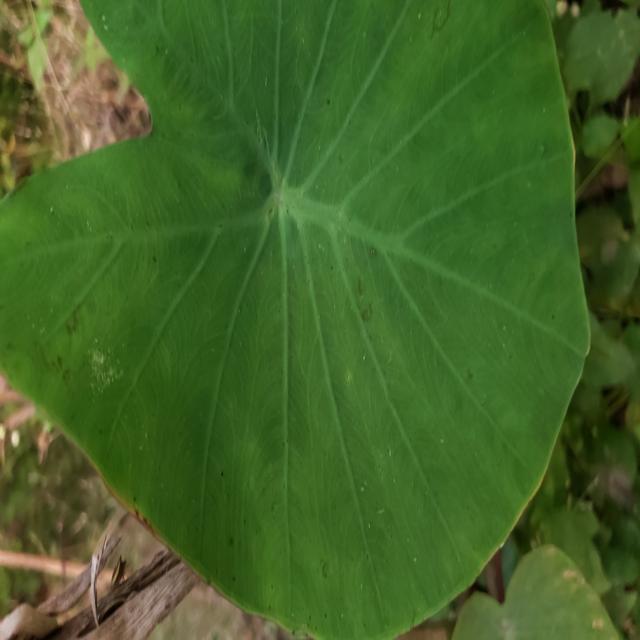
Label: Healthy